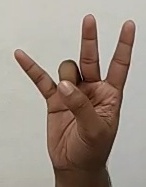
ASL sign: 7